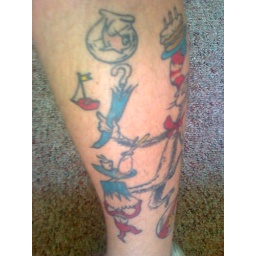
side of the cat in the hat